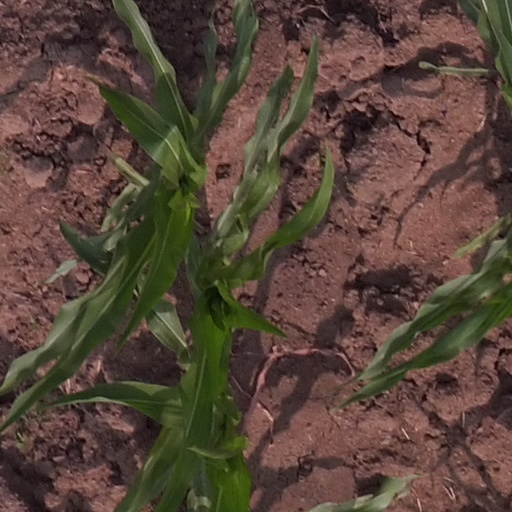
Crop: maize; corn